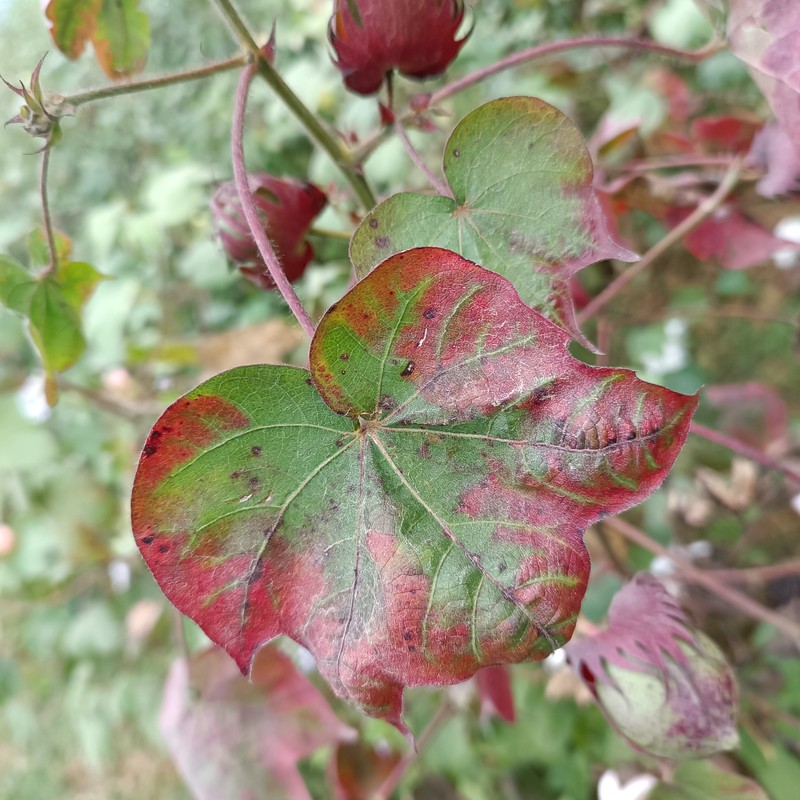
Label: Leaf Redding